Mahal (Israel)

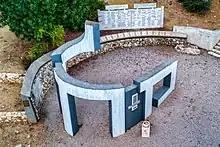

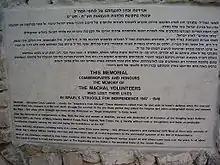
Inscription on

Cargo flights flown by Mahal air crews transported weapons and supplies to Palestine from Europe, and thousands of Jewish refugees from Arab countries. During the Egyptian Army siege of the Negev region in 1948, Mahal pilots airlifted thousands of tons of supplies to communities behind enemy lines, usually by night landings of large cargo planes and converted airliners on makeshift, unpaved sand runways, hand lit by oil lamps. The national Israeli airline El Al was partially founded by Mahal veterans.